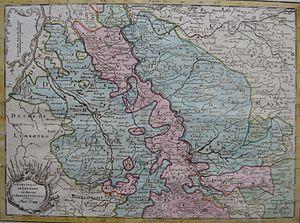
Carte de Cologne par Le Rouge (1748) publiée par Crépy en 1767
La principauté archiépiscopale, puis l’électorat de Cologne, fut un État du Saint-Empire romain germanique. L'archevêque de Cologne, déjà seigneur temporel de la principauté archiépiscopale de Cologne, devint en outre en 1356 l'un des trois princes-électeurs du cercle électoral du Rhin, aux côtés de l'archevêque de Mayence et de l'archevêque de Trèves.